Trichopoda pennipes

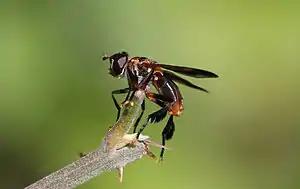
"Trichopoda pennipes" showing the comb-like fringe of flattened hairs

"Trichopoda pennipes" can reach a length of , about the size of a large housefly. These medium-sized flies have a velvety, black head. The black or brown thorax shows a few yellow stripes. Eyes are large, brown with yellow between. The color of the slender abdomen varies from bright orange to completely black. Females usually have a dark-tipped abdomen, while males have a dark orange apex. Wings are transparent, smoky with prominent veins. In the females they are evenly dusky, with the posterior margin sub-hyaline. Male flies have a ferrugineous marking on the wings. This fly has huge halteres. Legs are black, with yellow feet. The hind legs bear a prominent feather-like fringe of flattened hairs.